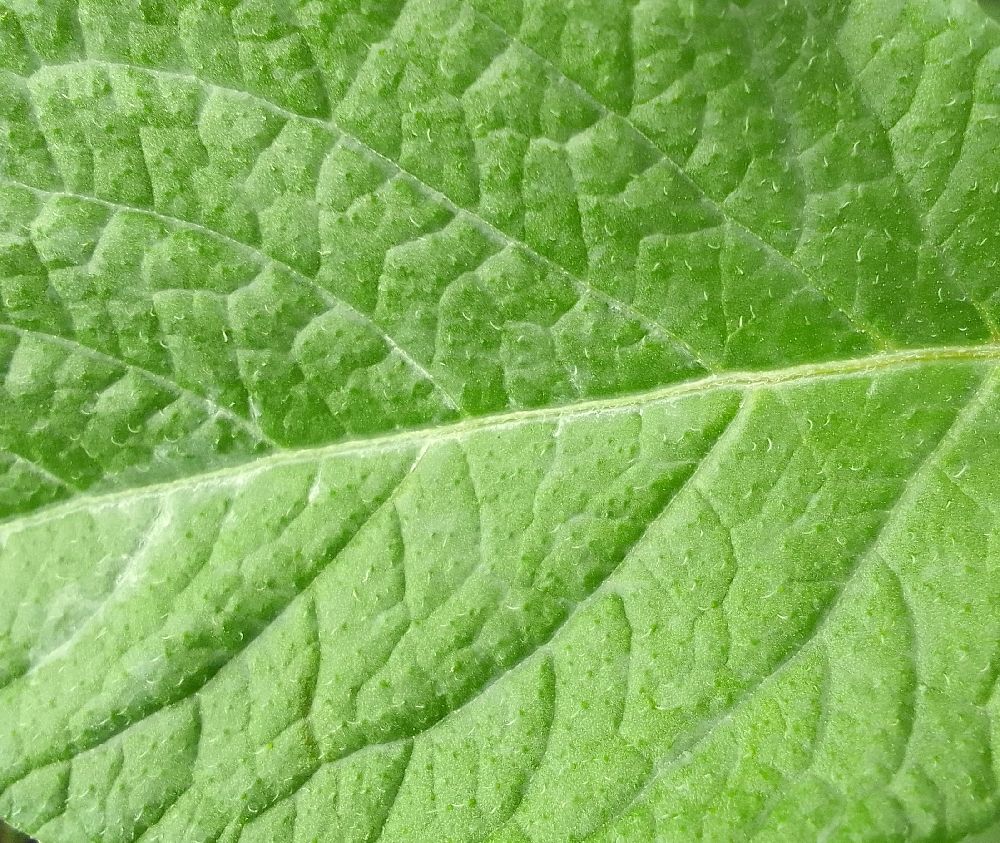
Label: Healthy